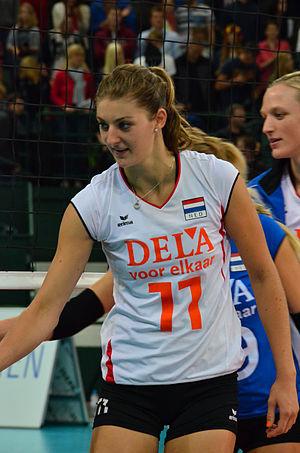
Anne Buijs est une joueuse néerlandaise de volley-ball née le 2 décembre 1991 à Geleen. Elle mesure 1,91 m et joue au poste de réceptionneuse-attaquante. Elle totalise 246 sélections en équipe des Pays-Bas. Elle est la fille de Teun Buijs actuel entraineur d'USC Münster.
L'équipe des Pays-Bas de volley-ball féminin est composée des meilleurs joueuses sélectionnées par la Fédération Néerlandaise de Volley-ball. Elle est actuellement classée au 20ᵉ rang de la Fédération Internationale de Volleyball au 4 janvier 2012.